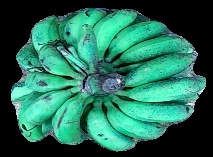
Variety: rasbale
Grade: grade3